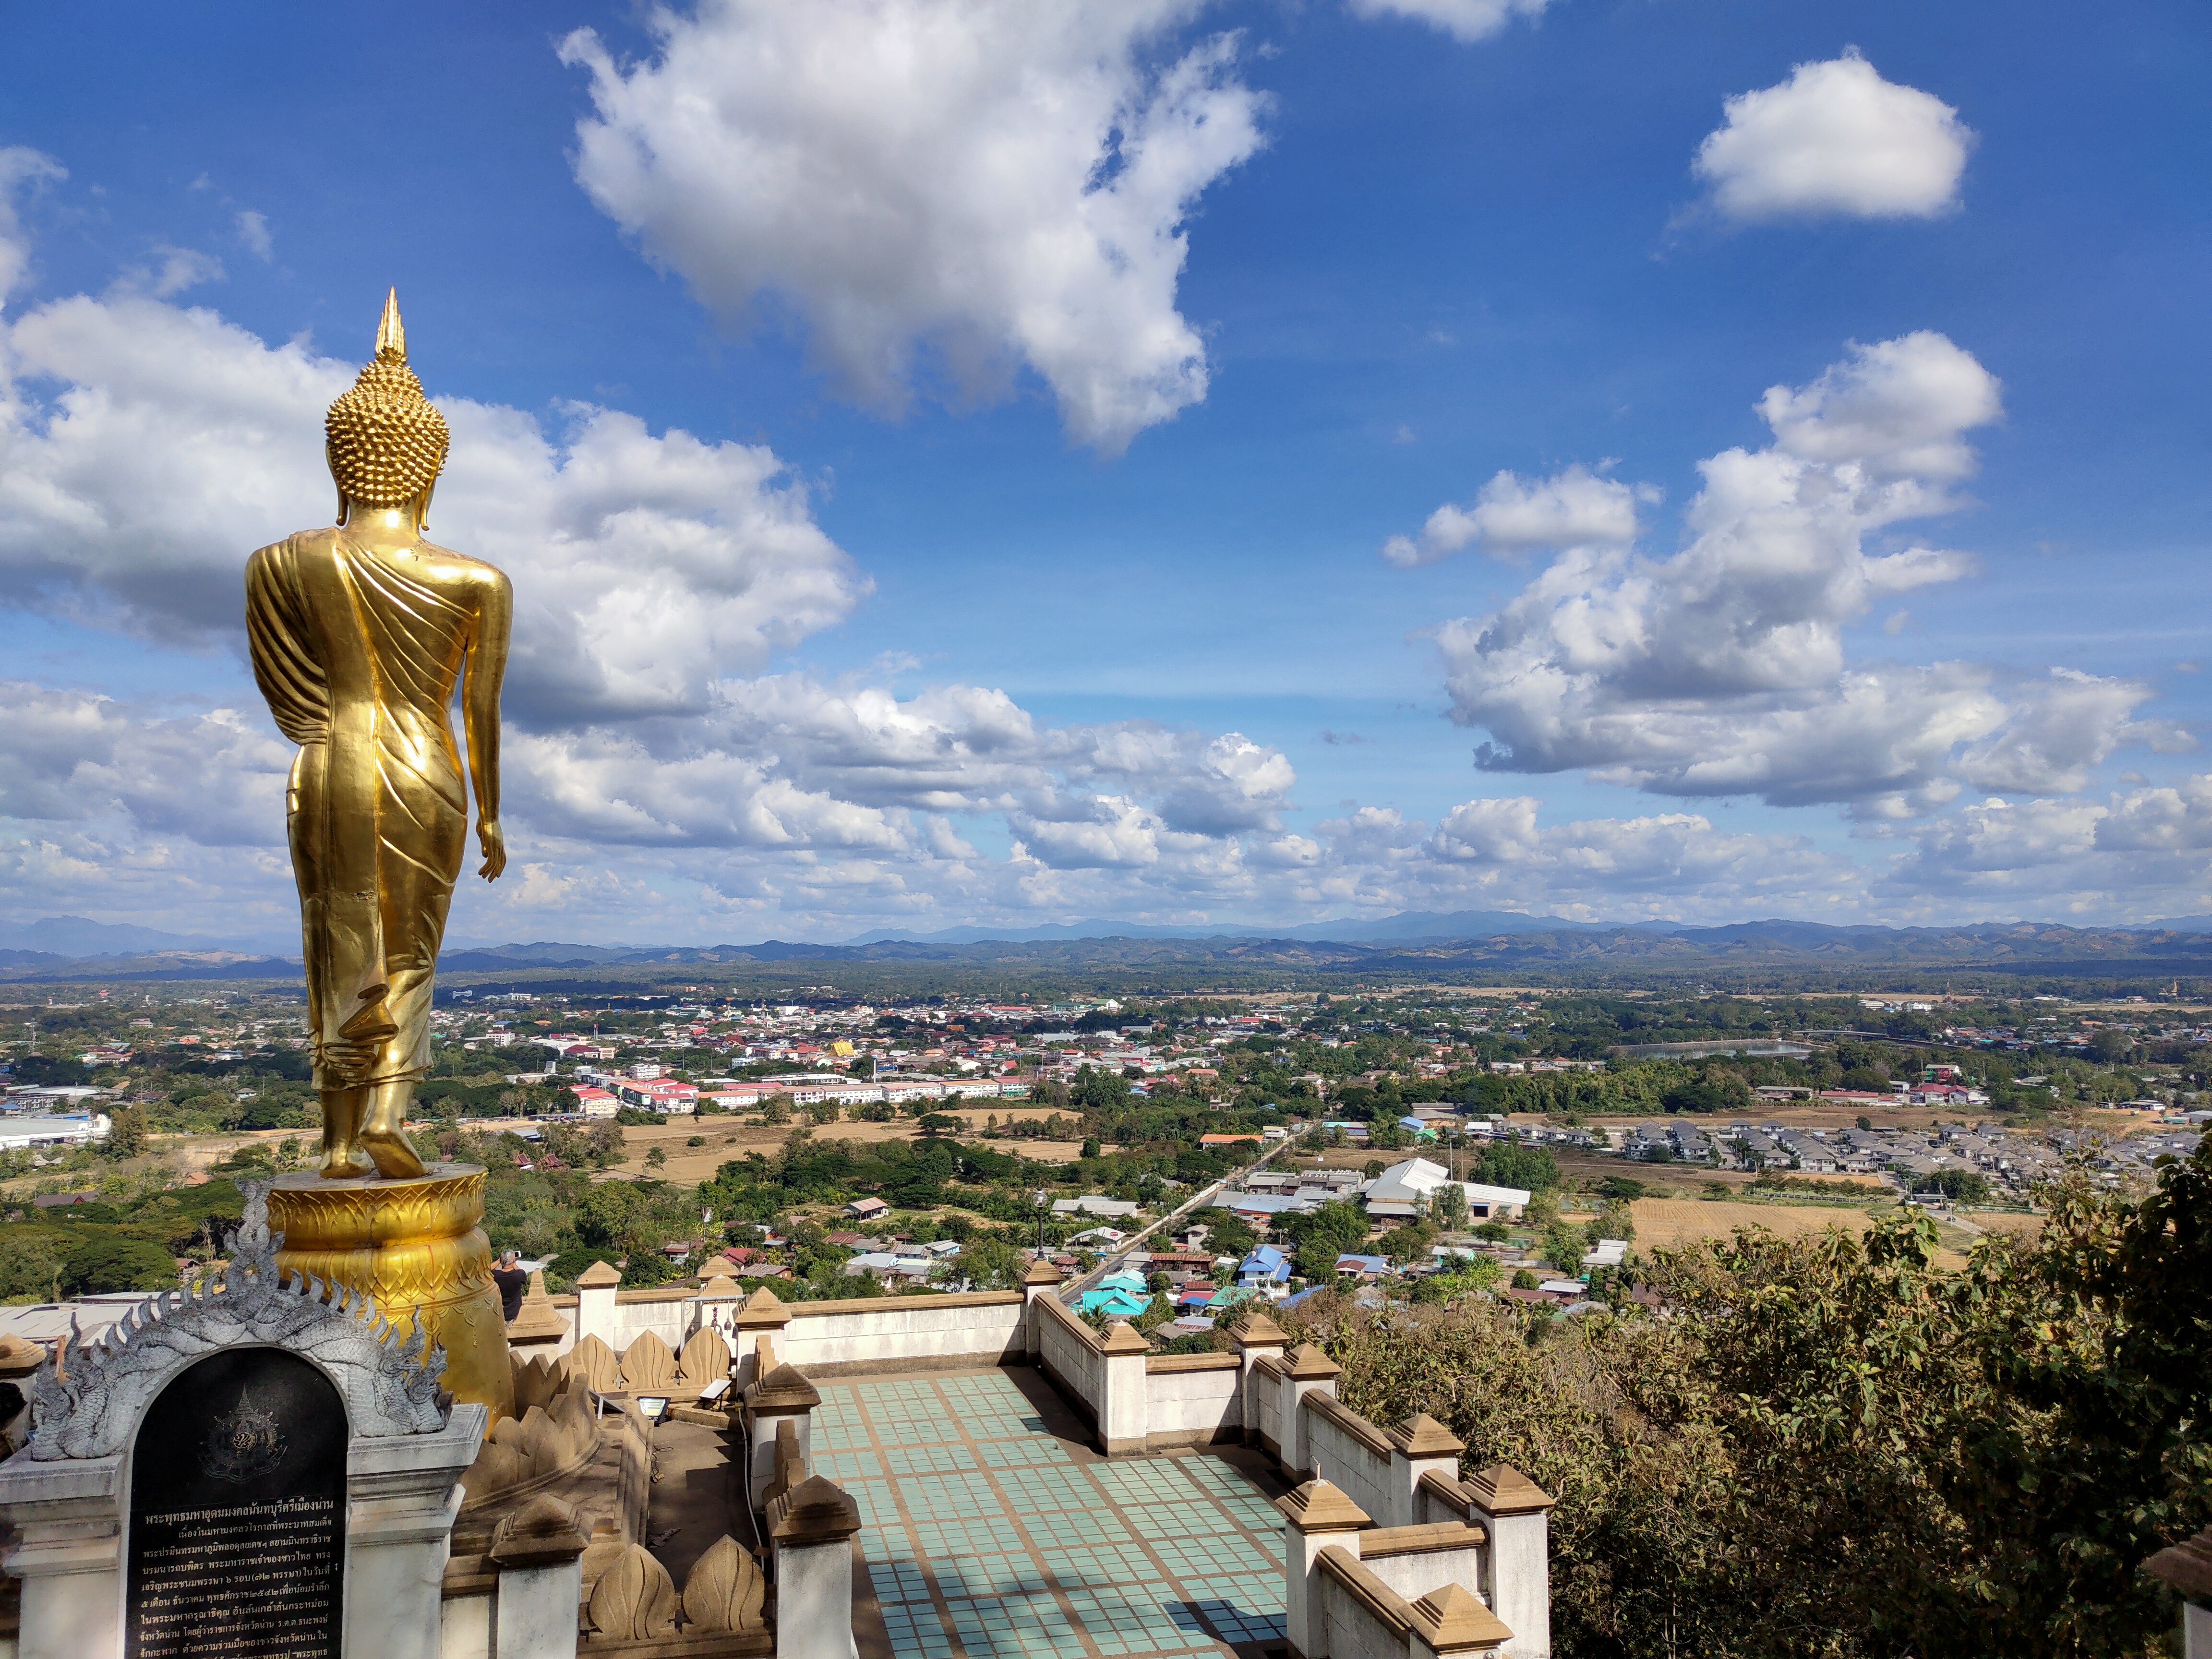
beautiful, mountain, sky, landmark, statue, cloud, sculpture, monument, roof, tower, building, historic site, dome, temple, art, architecture, tourism, place of worship, city, tourist attraction, meteorological phenomenon, national historic landmark, world, finial, fictional character, palace, stupa